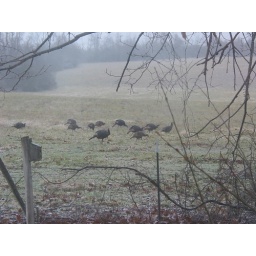
Turkeys in the back field close to the house during a light snowstorm